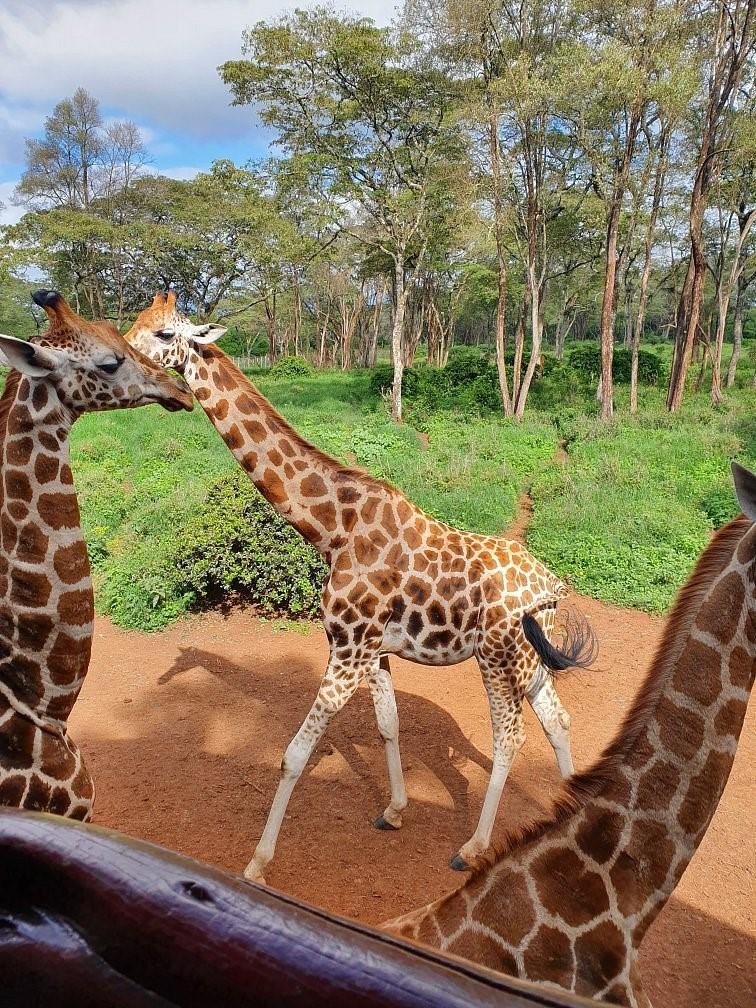
Mnyama mwenye shingo ndefu sana anayekaa kwenye maeneo ya maporini au msituni, anakula majani ya miti, wanaishi kwa makundi madogo na kutembea polepole .